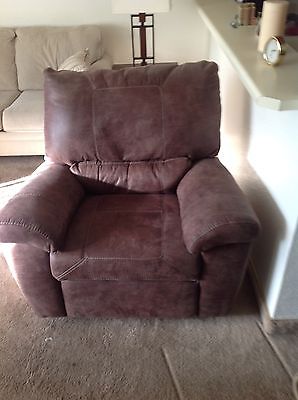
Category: chair